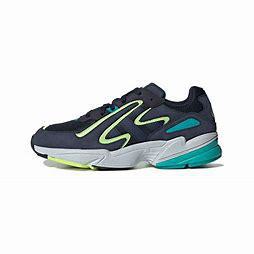
Brand: Adidas
Model: Yung 96 Chasm